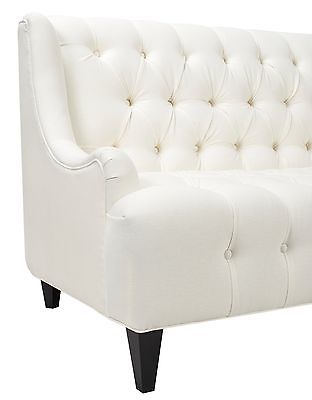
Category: sofa